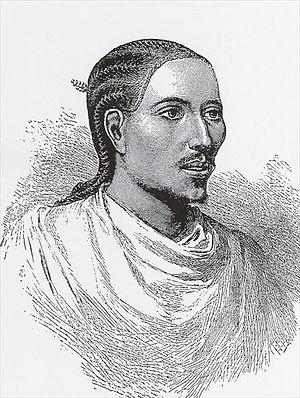
Yohannes IV d'Éthiopie
Yohannes IV est un militaire et un homme d'État éthiopien, Negusse Negest de 1872 à 1889. Né Kassa Mercha, il est également connu sous son nom de cavalier Abba Bezbez.